Hartlepool Rovers

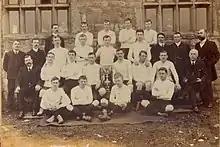
The 1907 team posing with the Cup League won

Hartlepool Rovers was formed in 1879 and played at the Old Friarage in the Headland area of Hartlepool, before moving to West View Road. In the 1890s Rovers supplied numerous county, divisional and international players. The club itself hosted many high profile matches including the inaugural Barbarians match on 27 December 1890, the New Zealand Maoris on 15 November 1888 with the Maori winning 1 try to nil, and the legendary All Blacks who played against a combined Rovers and West team on 11 October 1905. Although the tourists won that game comfortably (63-0), on what was to become a legendary tour, the fixture's place in history is assured as it was after the match that the name 'All Blacks' first appeared in the press, the Daily Mail including it in their report - according to legend a typo which should have read 'all backs'. In the 1911-12 season, Hartlepool Rovers broke the world record for the number of points scored in a season racking up 860 points including 122 tries, 87 conversions, five penalties and eleven drop goals.